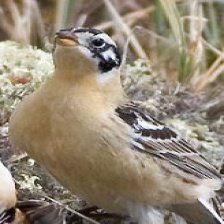
Species: SMITHS LONGSPUR
Scientific name: CALCARIUS PICTUS